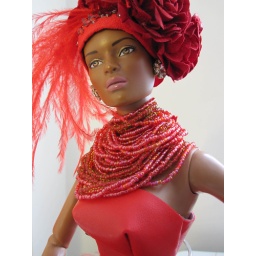
red over the top outfit hand made by me. including the shoes